Catopsbaatar

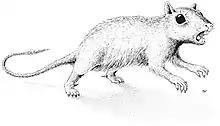
Restoration of an individual in aggressive posture, with sprawling limbs and spurs on the ankles similar to those of the male platypus

The most complete adult "Catopsbaatar" skull (specimen PM 120/107) is long and wide, with a lower jaw. By comparison, the skull of the juvenile holotype (ZPAL MgM−I/78) is about long and wide, with a lower jaw. The largest adult skull (ZPAL MgM−I/79) is long but, since it is incomplete, its other measurements are unknown. "Catopsbaatar" was larger than its relatives, "Kryptobaatar" and "Djadochtatherium". Multituberculates had relatively large skulls and short necks; their skulls were proportionally longer and wider than those of similarly sized rodents and marsupials. The external appearance of their heads may have been similar to those of rodents.